Robert de Brus, 1st Lord of Annandale

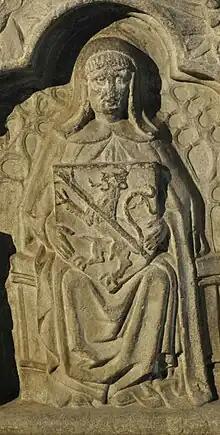
William de Brus, brother of Robert I, engraving out of stone, Yorkshire, England

Robert is given conflicting parentage by antiquarians. When Robert I died, his first son Adam gave churches founded by an Adam de Bruis in the fief of Brix, Normandy, to the abbey of Saint Saviour le Vicomte. (Robert II, Robert I's second son, acted as a witness for this donation). This grant was later confirmed by a Peter, son of William the Forester de Bruis. William is assumed to be Robert I's younger brother, making Peter the nephew of Robert, with all of them claiming Adam, 2nd Lord of Skelton, as their kinsman and overlord.